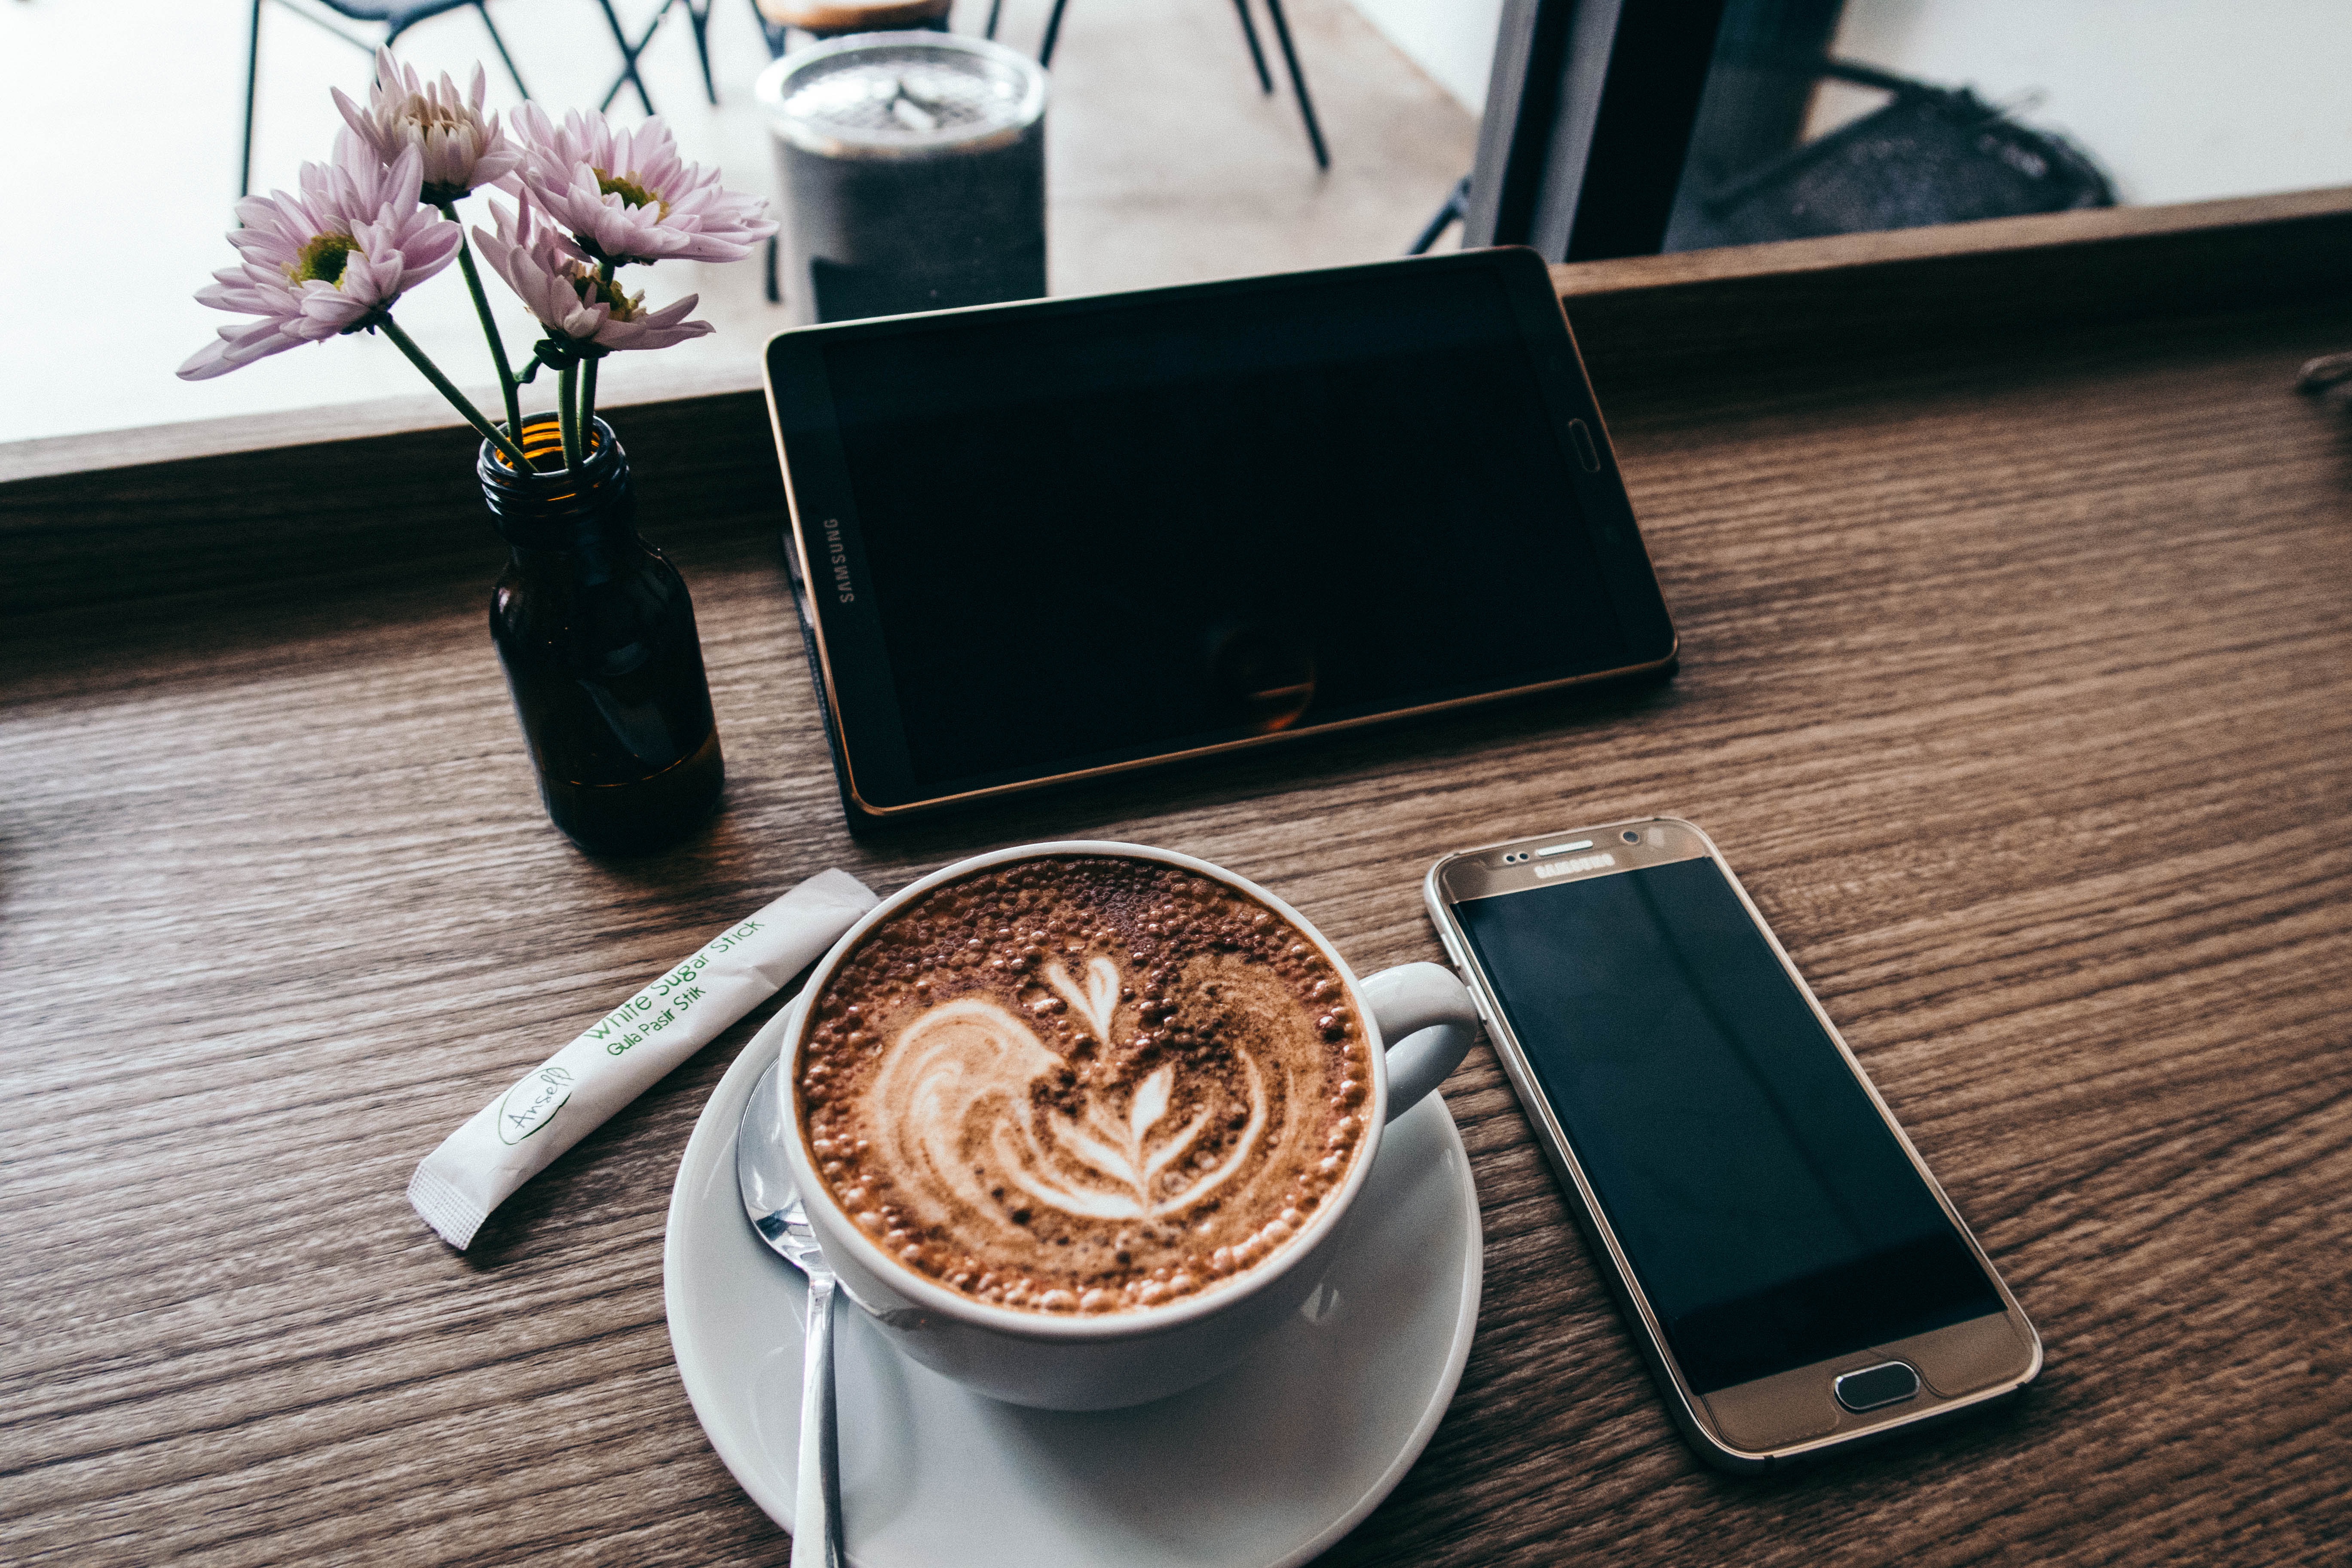
coffee, cup, drink, coffee cup